Worm of Linton

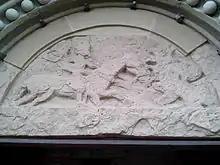
Mediaeval stone carving above the door of Linton church. Said by tradition to celebrate the heroism of de Somerville, it shows a knight on horseback apparently confronting two large quadruped animals.

The monster lived in a hollow on the northeast side of Linton Hill, a spot still known as the "Worm’s Den", at Linton in Roxburghshire on the Scottish borders. Emerging from its lair at dusk and dawn to ravage the countryside, eating crops, livestock and people, it proved invulnerable to the weapons ranged against it. The surrounding area became ruined by the beast's predations.